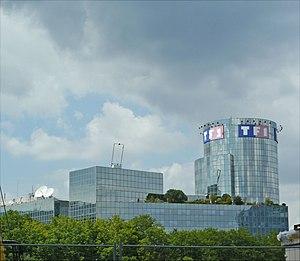
L'immeuble de TF1 à Boulogne-Billancourt, en juin 2013.
La Tour TF1 est une tour utilisée comme siège social par la chaîne de télévision française TF1, et plusieurs filiales du groupe TF1. Sa hauteur est de 59 mètres, elle possède 14 étages pour une surface hors œuvre nette de 45 000 m². Cet immeuble, dans lequel la chaîne s'est installée le 1ᵉʳ juin 1992, a été construit par Bouygues sur les plans de l'architecte Roger Saubot. Il est situé à l'angle du quai du Point-du-jour et de l'avenue Le-Jour-se-lève, dans le quartier du Point-du-Jour à Boulogne-Billancourt, dans les Hauts-de-Seine. Le bâtiment consiste en un cylindre recouvert de vitres réfléchissantes, et forme un complexe avec un immeuble attenant de 9 étages dénommé le Delta.
Digimon est une franchise médiatique japonaise créée par Akiyoshi Hongō et distribuée par la société Bandai. Elle met en avant ses créatures numériques homonymes, habitantes du digimonde, un monde intégralement composé de données informatiques, parallèle au monde réel, et relié à distance à ce dernier par le biais de réseaux ou portails immatériels et de connexions Internet.